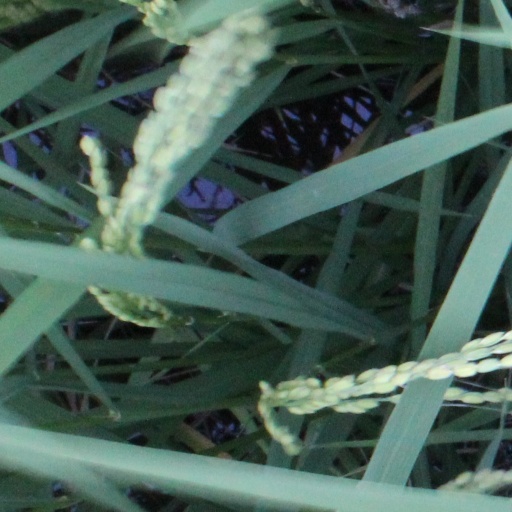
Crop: rice